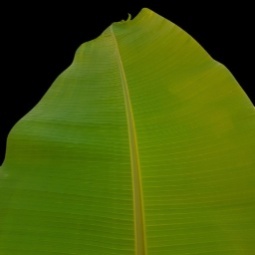
Label: Zinc